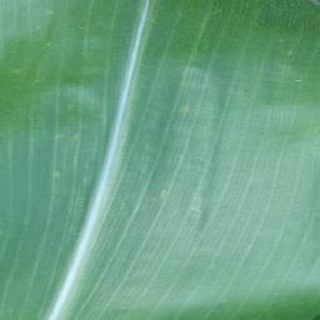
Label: healthy_corn